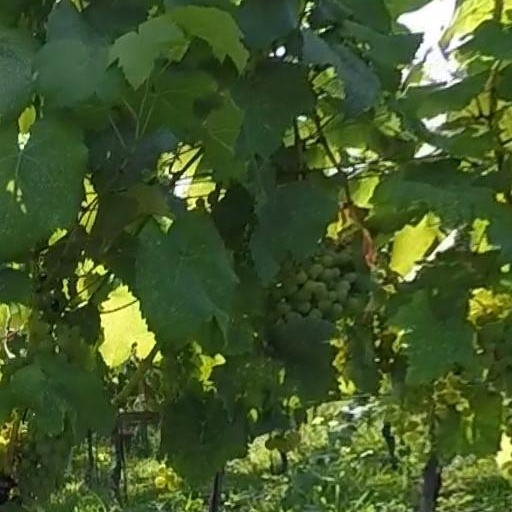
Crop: grape